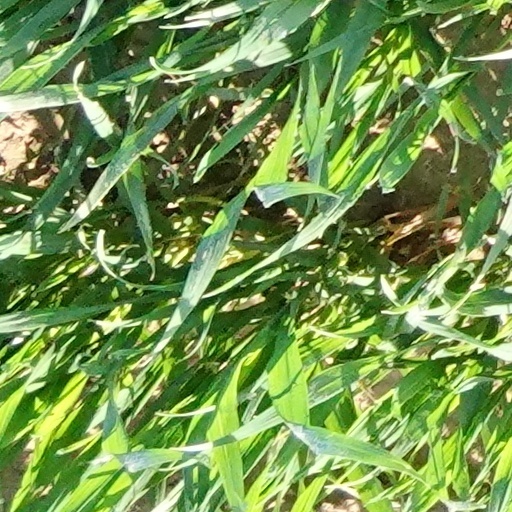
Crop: wheat